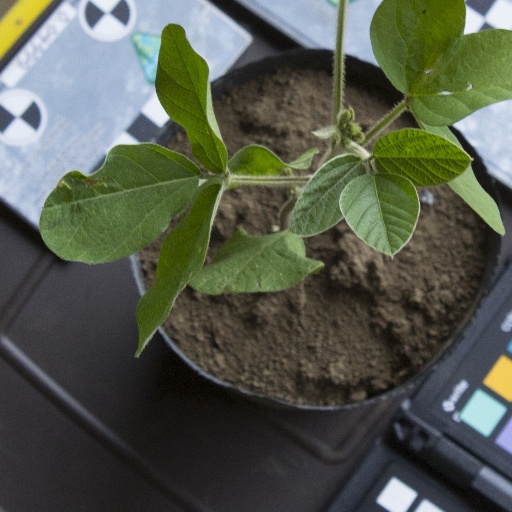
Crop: soybean